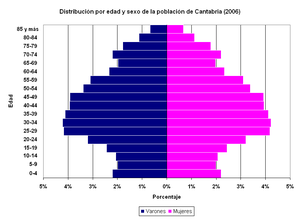
La Cantabrie est une communauté historique, une province et une communauté autonome monoprovinciale espagnole. La province de Cantabrie a été constituée le 28 juillet 1978. La loi organique du Statut d'autonomie de la Cantabrie a été adoptée le 30 décembre 1981.